Video game

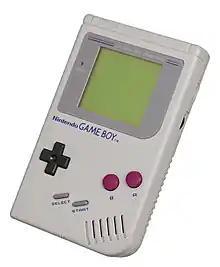
Handheld units, like the Game Boy, include built-in output screens and sound speakers.

By definition, all video games are intended to output graphics to an external video display, such as cathode-ray tube televisions, newer liquid-crystal display (LCD) televisions and built-in screens, projectors or computer monitors, depending on the type of platform the game is played on. Features such as color depth, refresh rate, frame rate, and screen resolution are a combination of the limitations of the game platform and display device and the program efficiency of the game itself. The game's output can range from fixed displays using LED or LCD elements, text-based games, two-dimensional and three-dimensional graphics, and augmented reality displays.